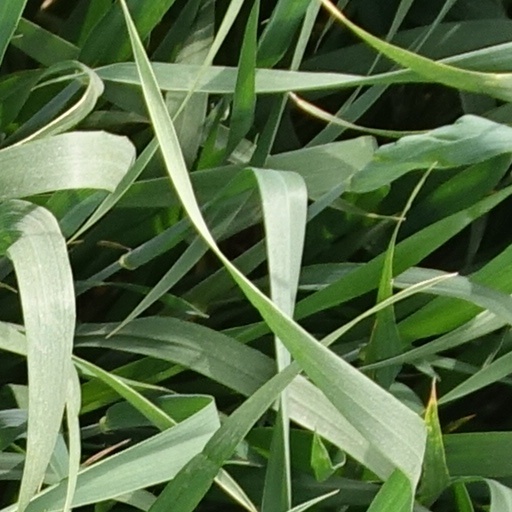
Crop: wheat